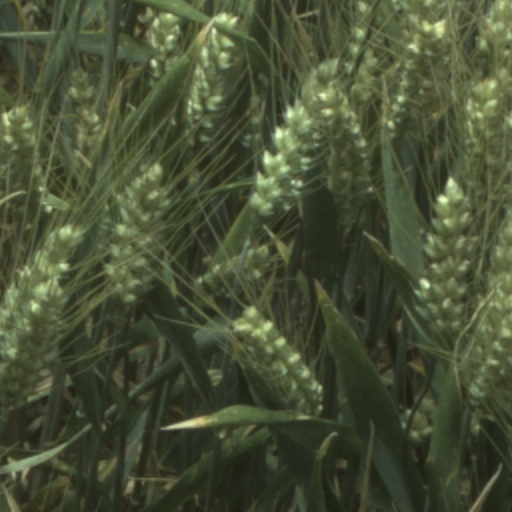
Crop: wheat